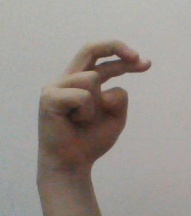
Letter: zay